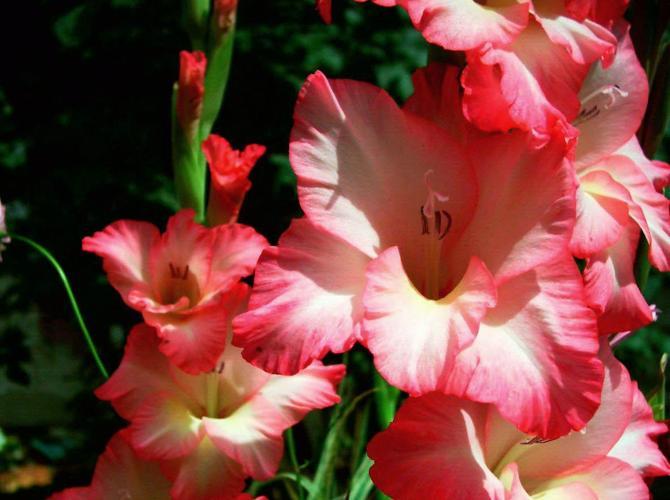
Label: sword lily